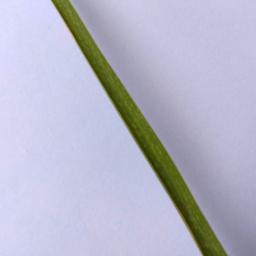
Label: Rice___Healthy